Kulah khud

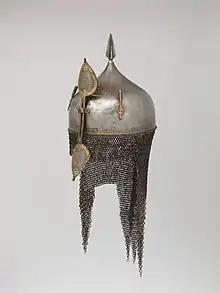
A style of helmet known as top in India. This top came from the Deccan region.

Kulah Khuds (Persian: کلاه خود; also known as top in India and devil masks among English speaking arms collectors) were used in ancient western Asia for battle and as decorative head pieces.